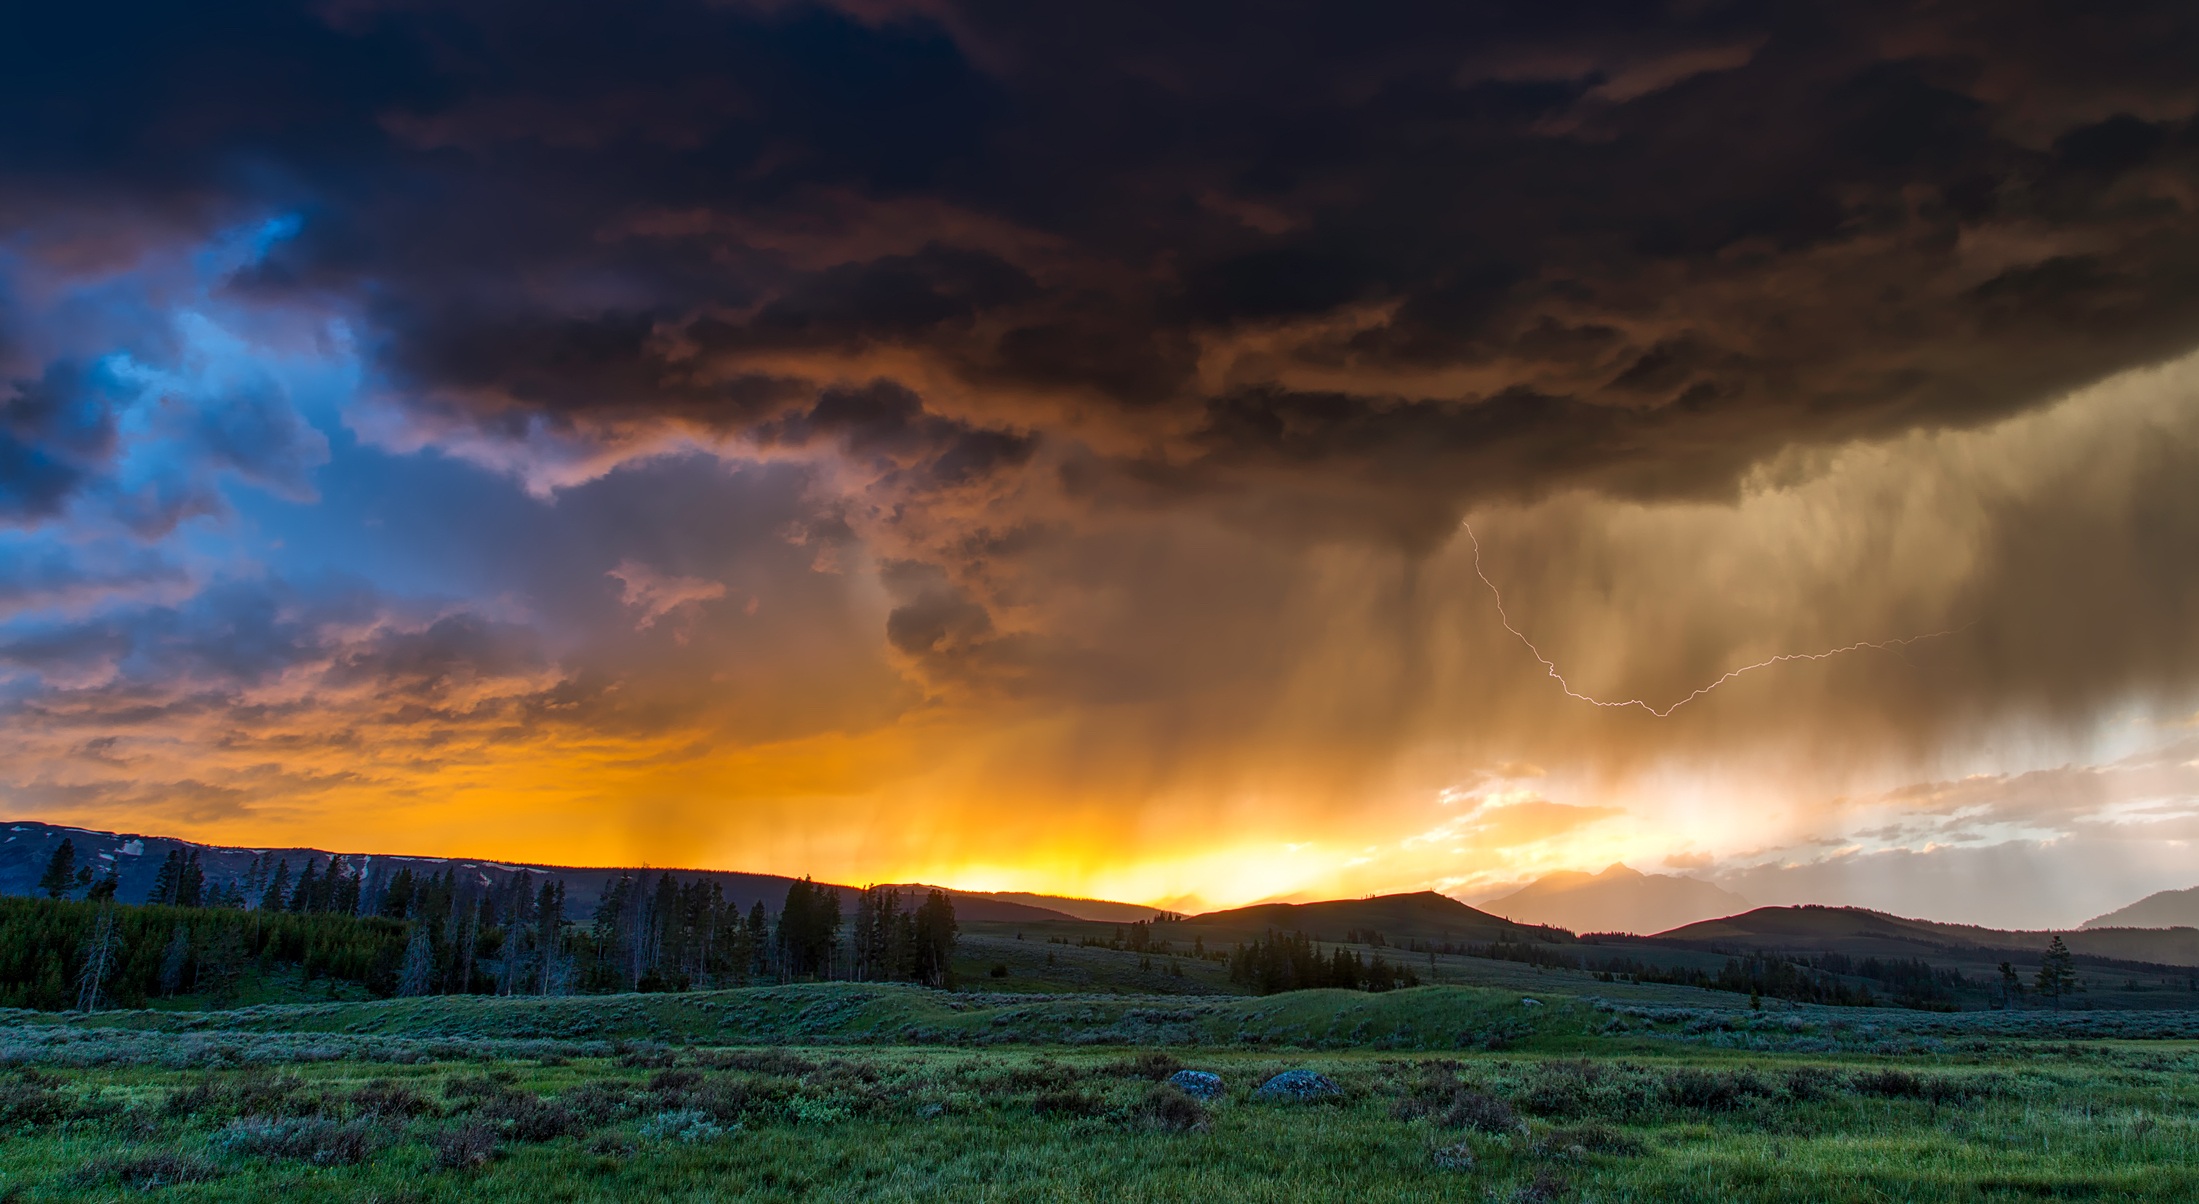
landscape, nature, grass, horizon, mountain, cloud, sky, sunrise, sunset, field, prairie, sunlight, cloudy, morning, dawn, dusk, evening, scenic, weather, plain, outdoors, clouds, grassland, dark clouds, meteorological phenomenon